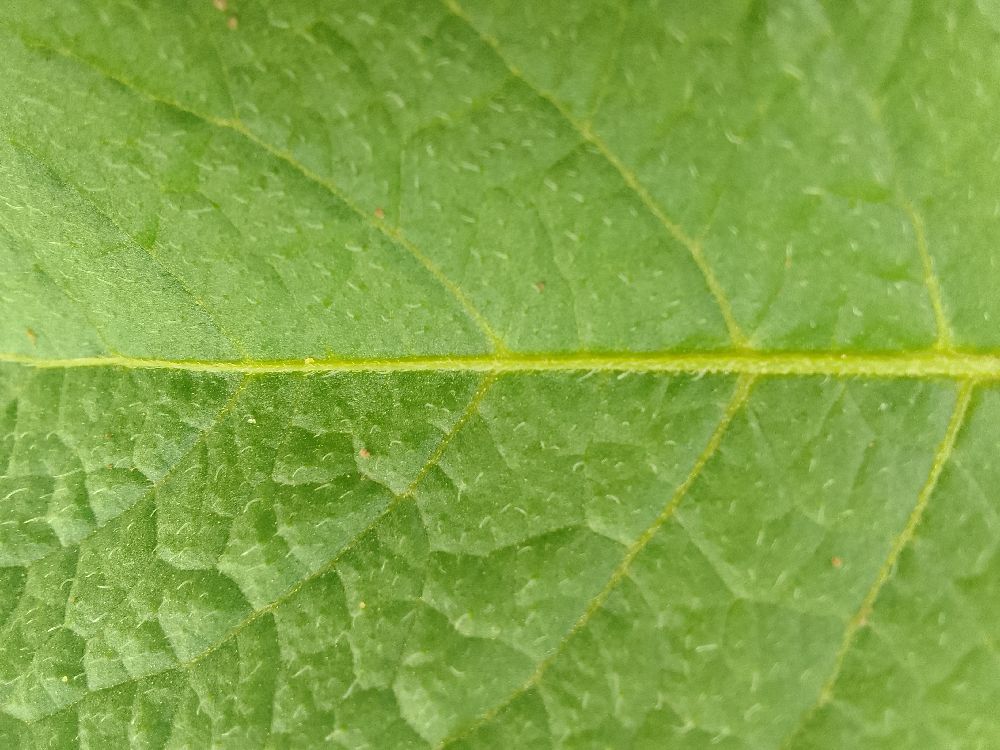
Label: Healthy